Gulf Harbour

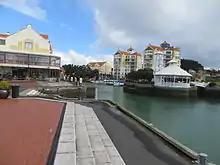
View from the east at head of the harbour 2014

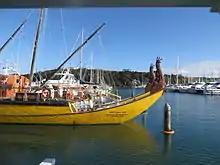
view of the marina from the passenger ferry jetty 2014

Gulf Harbour had a population of 5,988 in the 2023 New Zealand census, an increase of 387 people (6.9%) since the 2018 census, and an increase of 1,683 people (39.1%) since the 2013 census. There were 2,973 males, 3,003 females and 12 people of other genders in 2,190 dwellings. 2.6% of people identified as LGBTIQ+. The median age was 42.2 years (compared with 38.1 years nationally). There were 1,197 people (20.0%) aged under 15 years, 789 (13.2%) aged 15 to 29, 2,868 (47.9%) aged 30 to 64, and 1,131 (18.9%) aged 65 or older.